Marc Crosas

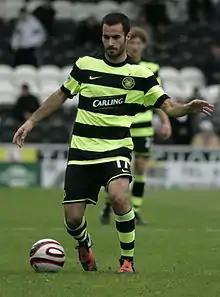
Crosas during his time at Celtic in September 2009

In August 2008, Crosas joined Celtic for a fee of £415,000 rising to £1.6 million depending on appearances, and signed a four-year contract. Barcelona retained a £1.65 million buy-back option which took effect at the end of the 2009–10 season. He was paraded at Celtic Park before the match with St Mirren. He made his debut for the first team as a substitute for Scott Brown against Falkirk at Celtic Park on 23 August 2008 and his first on 13 September against Motherwell at Fir Park. On 4 October, he was awarded man of the match for his performance against Hamilton Academical after completing his first full 90 minutes for Celtic. On 28 January 2009, Crosas scored in the penalty shootout of the Scottish League Cup semi-final against Dundee United. Celtic won the shootout 11–10. On 28 February 2009, Crosas scored his first Celtic goal in a 7–0 home win against St Mirren; a powerful curving shot from 30 yards, which was later voted Celtic's Goal of the Season. He was also voted Celtic's Young Player of the Season in his first season with the club.